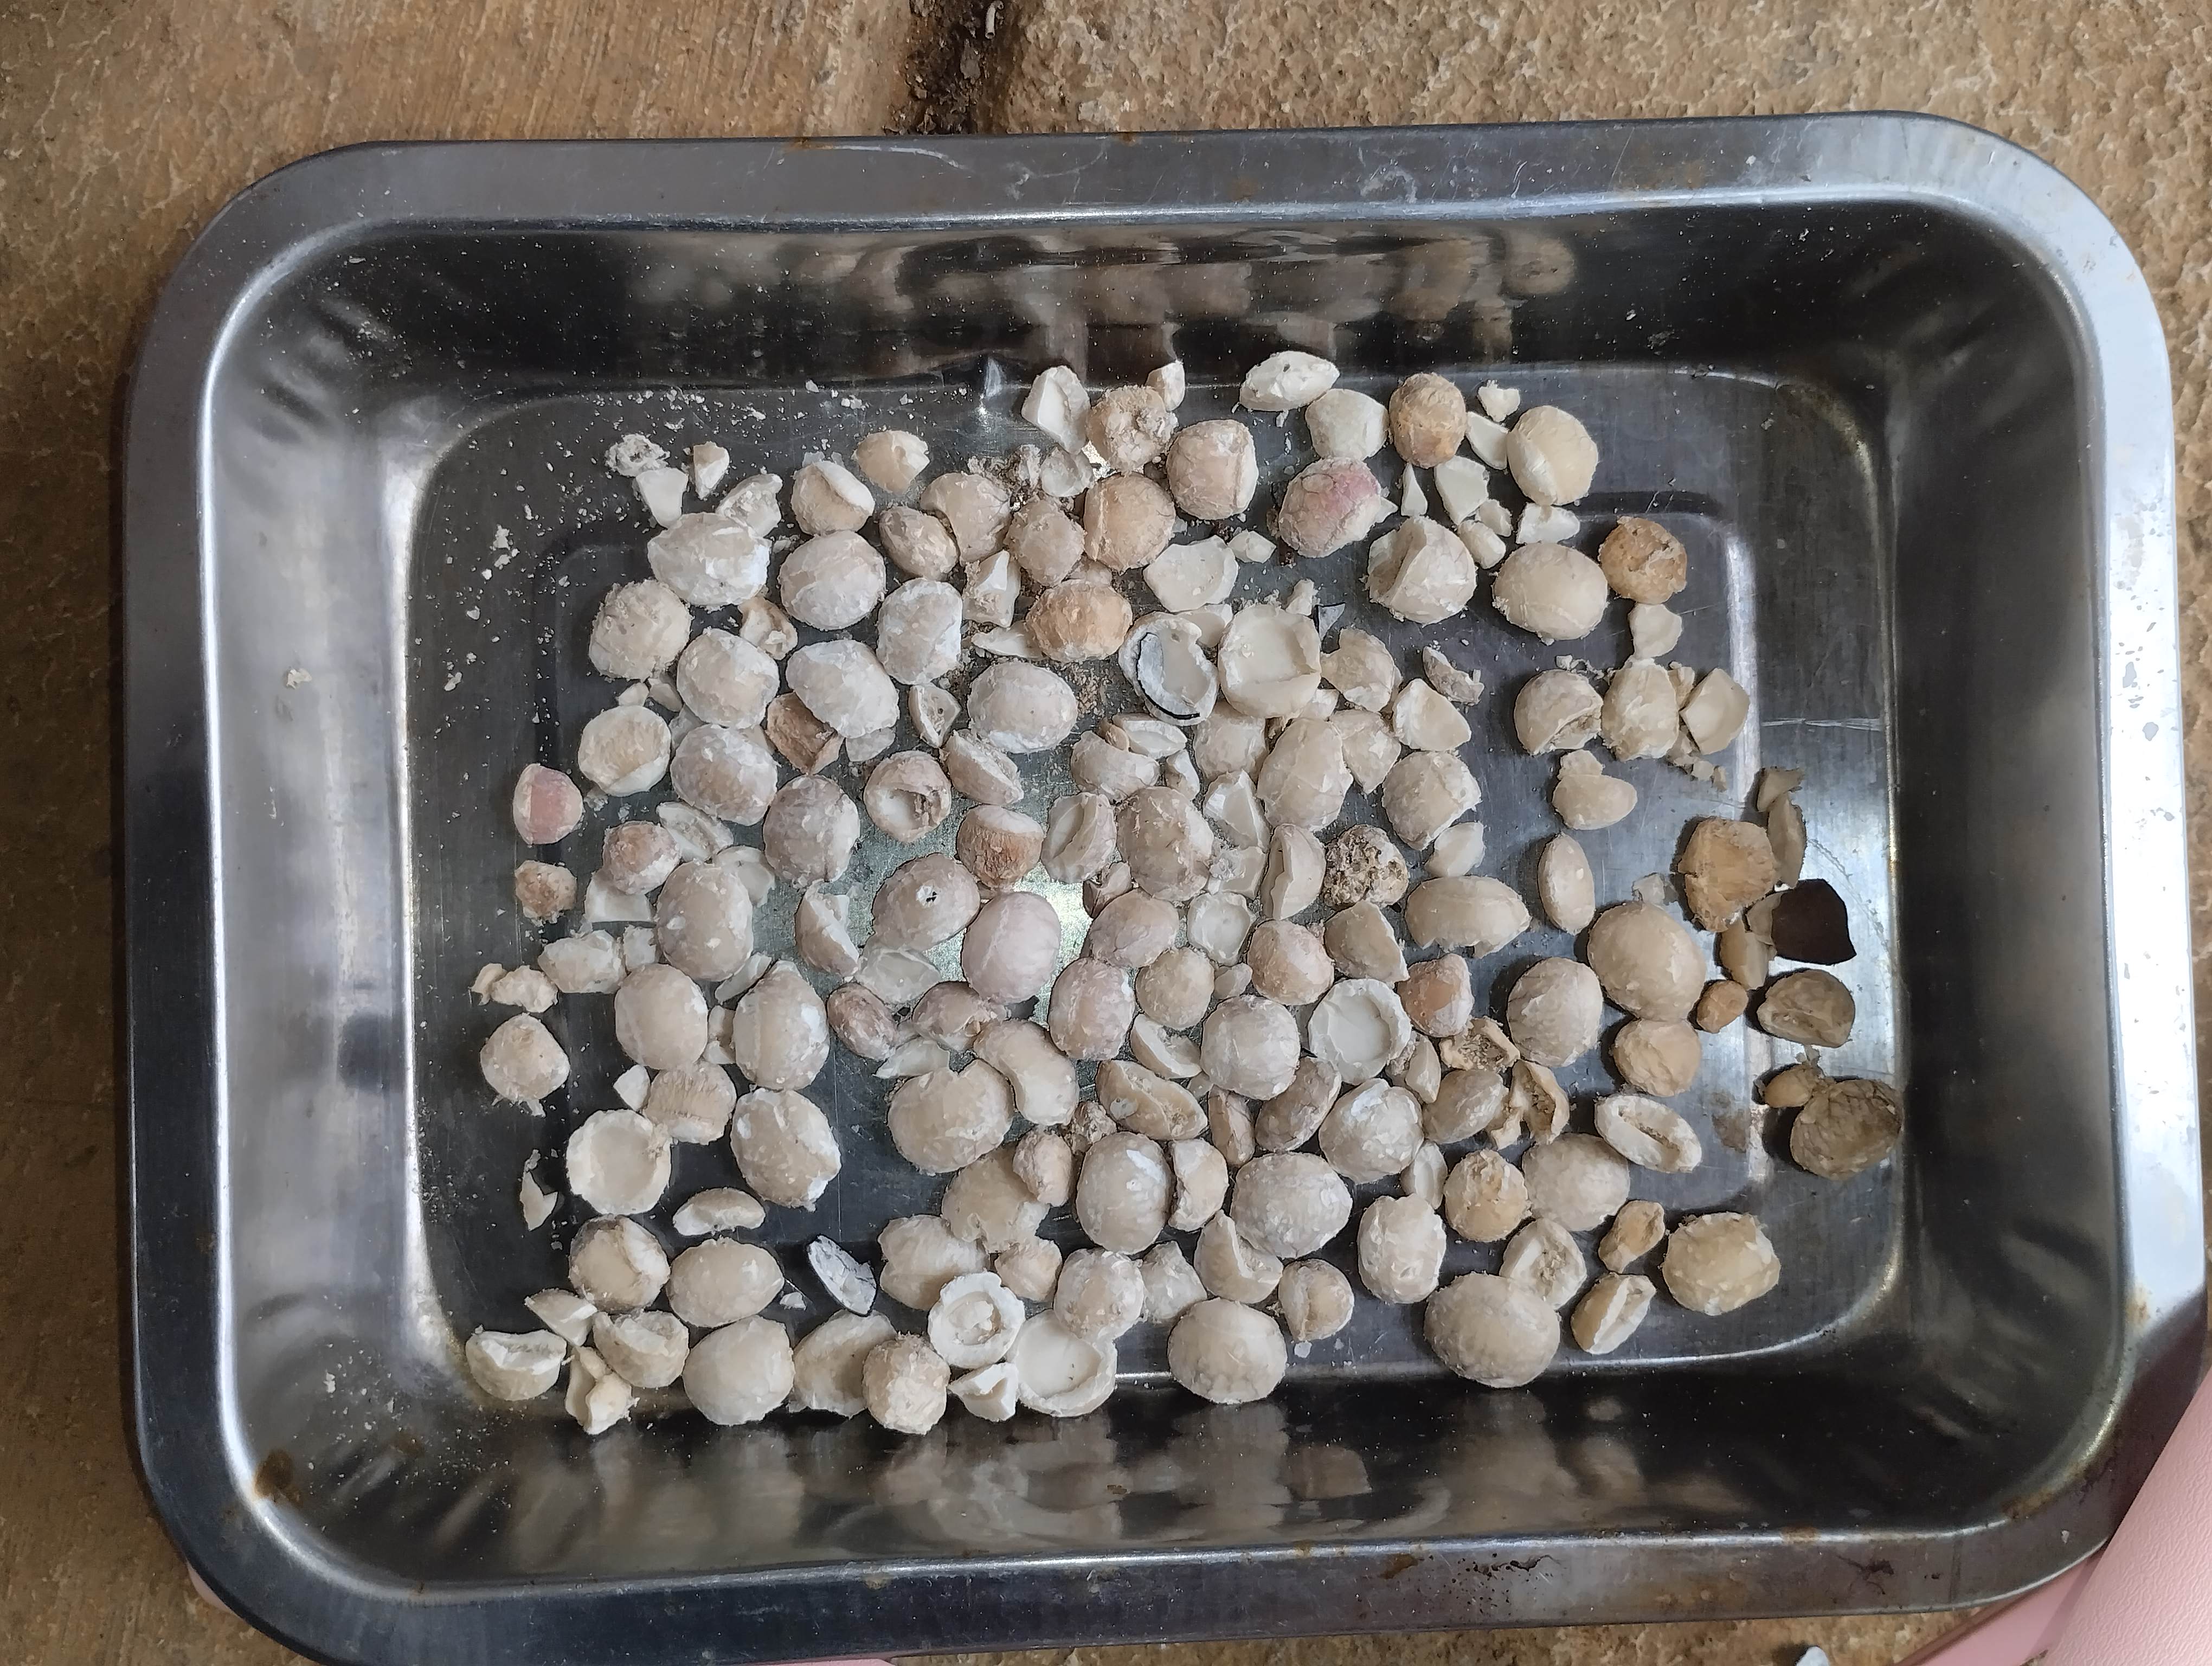
Label: rusak (damaged seed)